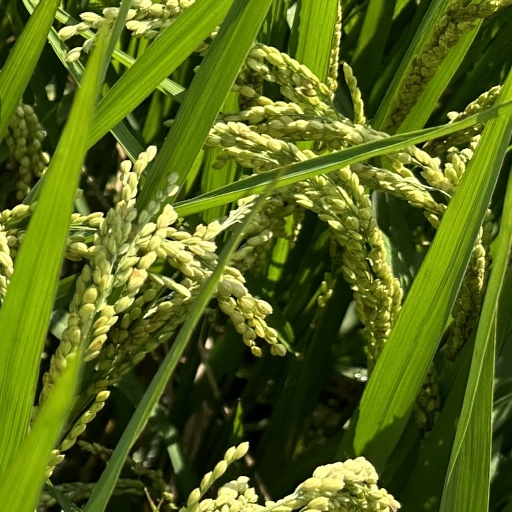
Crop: rice